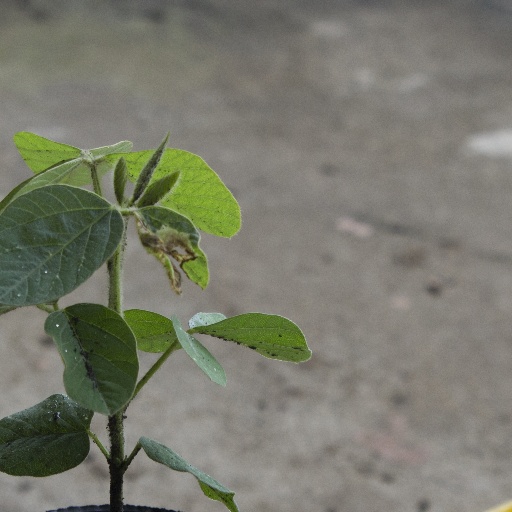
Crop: soybean